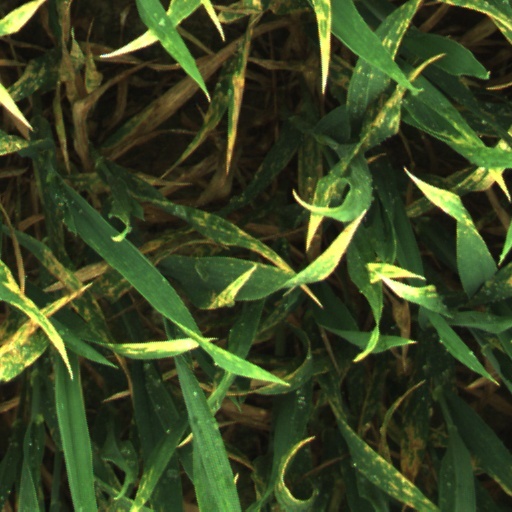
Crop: wheat